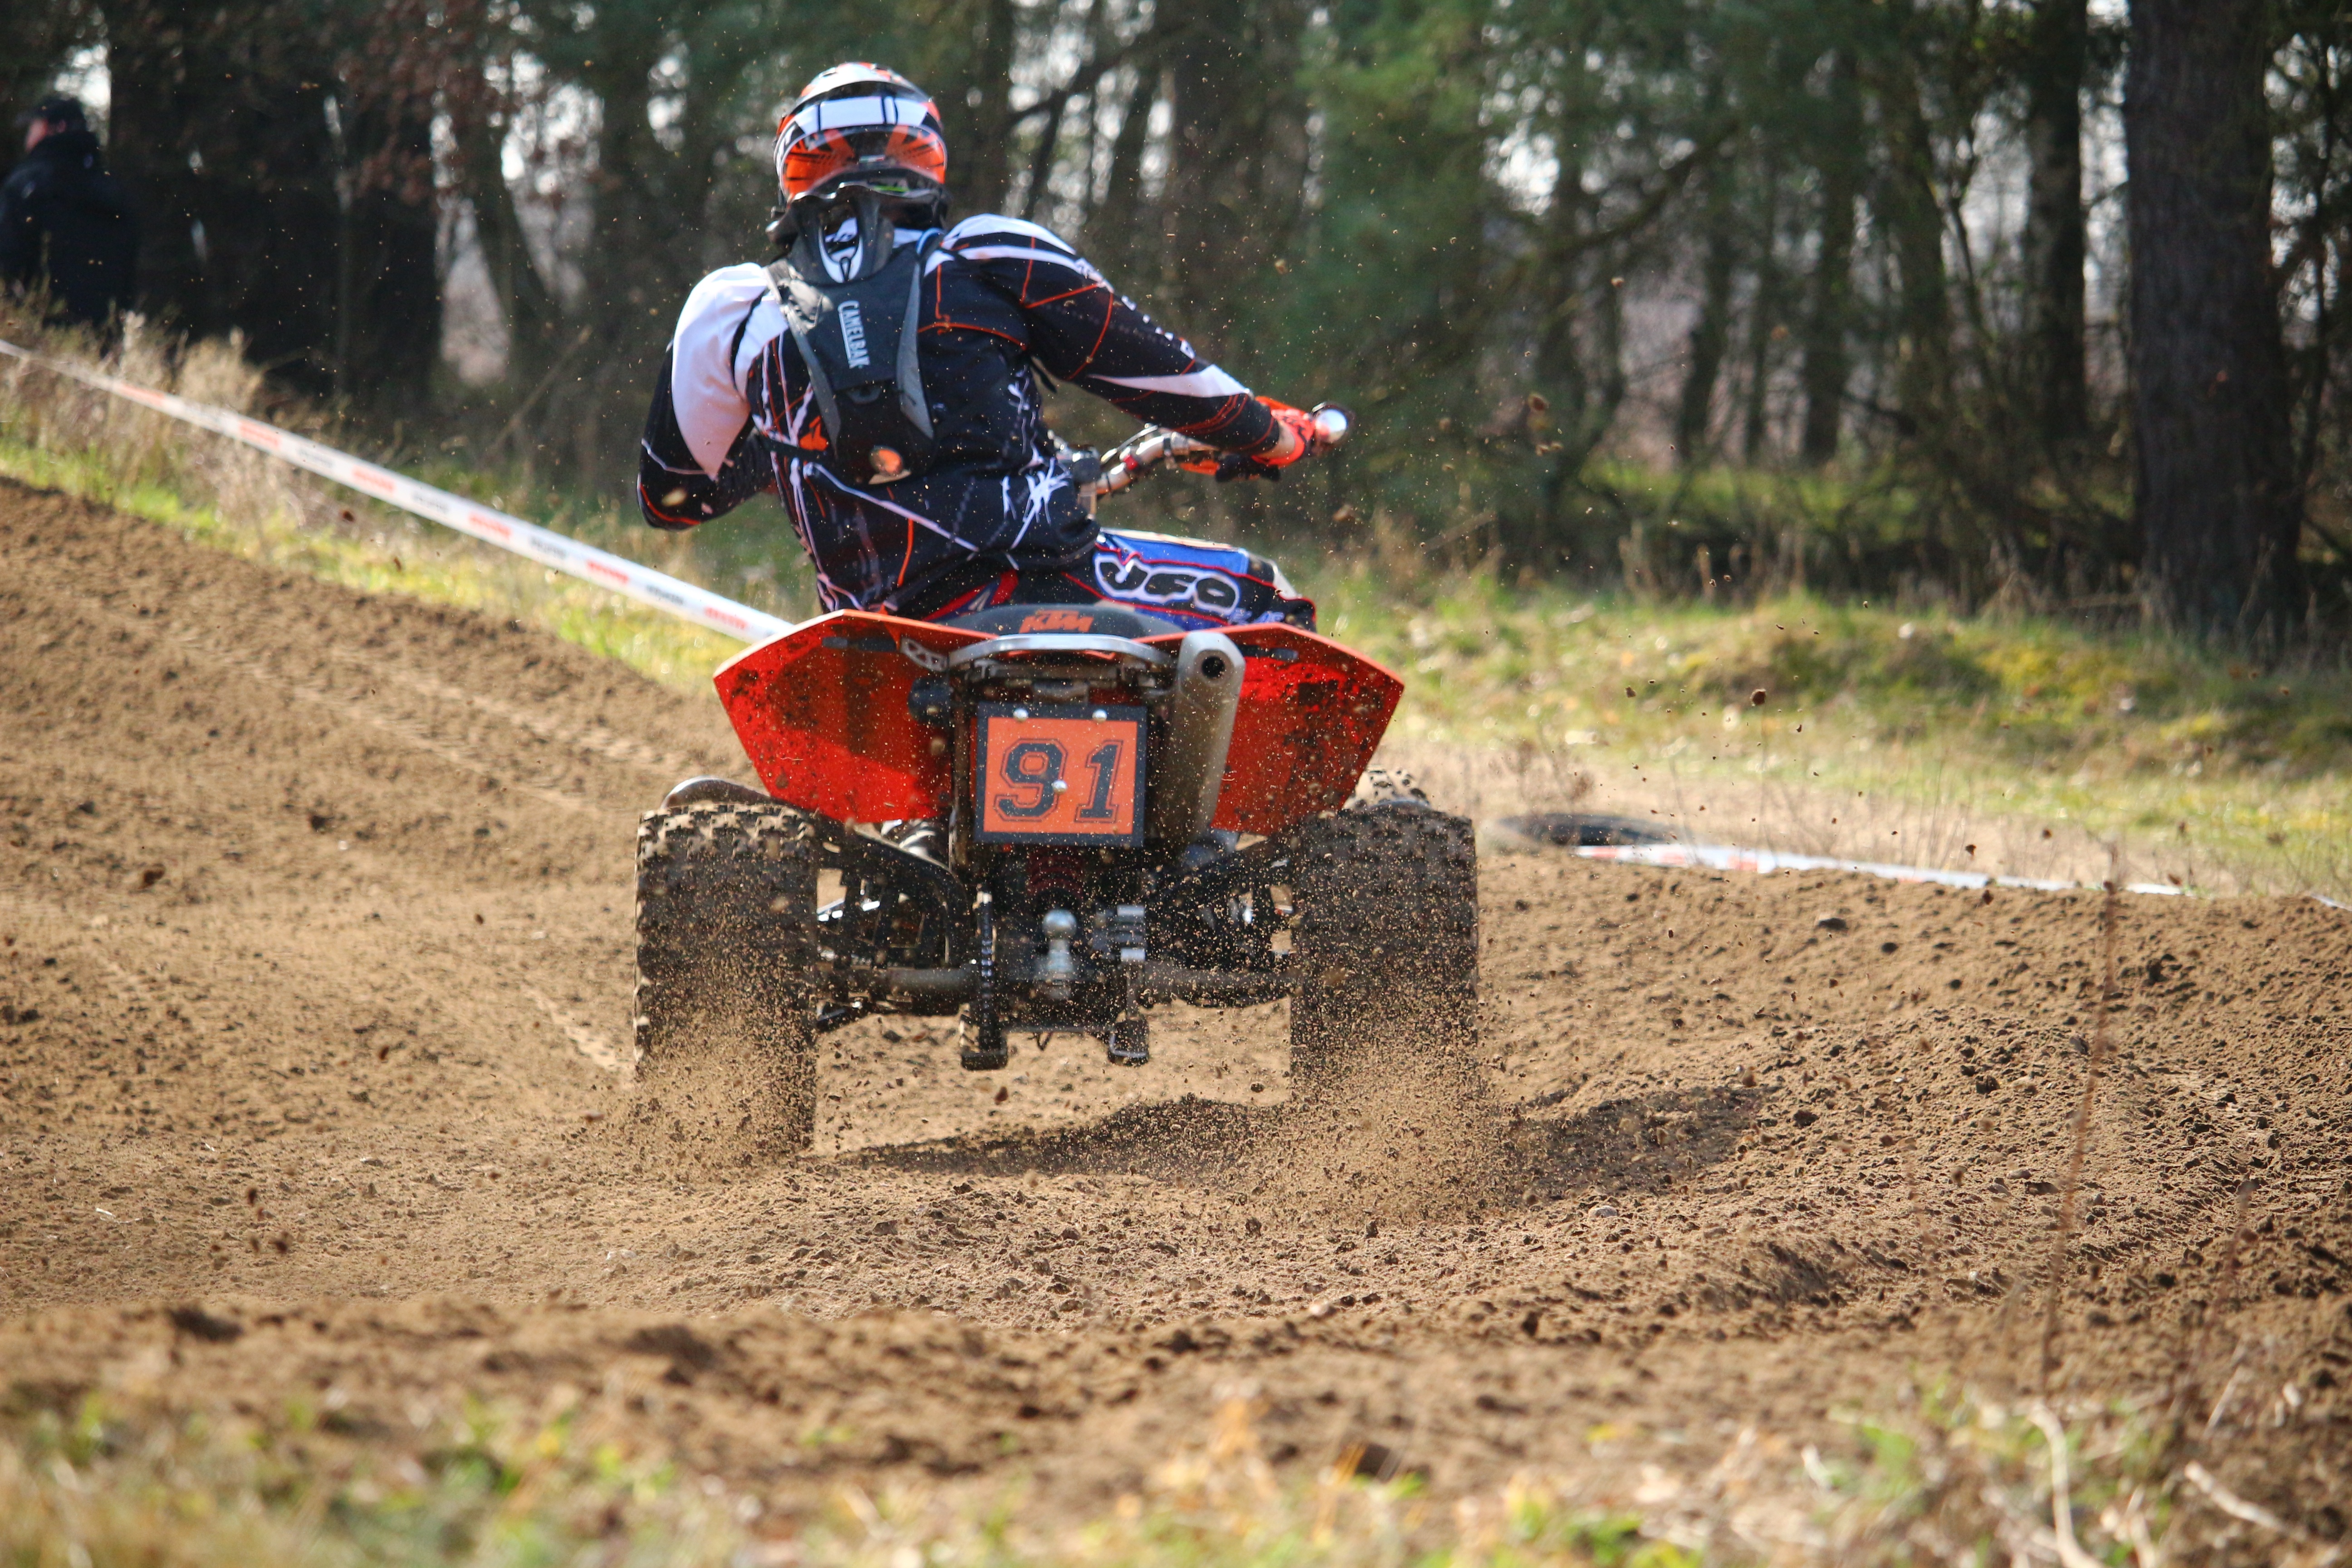
sand, vehicle, motorcycle, mud, motocross, soil, cross, race, sports, racing, quad, motorsport, atv, enduro, all terrain vehicle, motorcycle racing, off roading, endurocross, off road racing